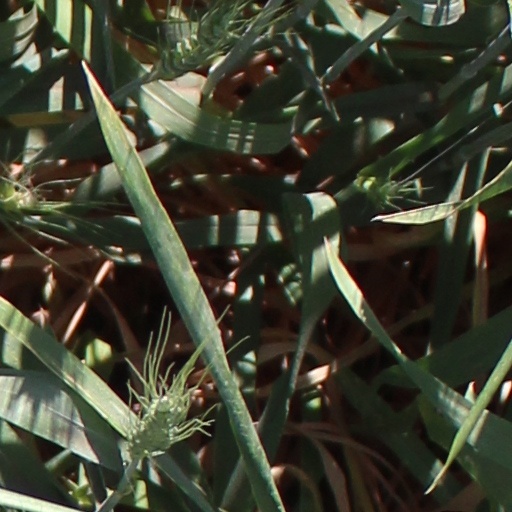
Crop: wheat